Weather forecasting

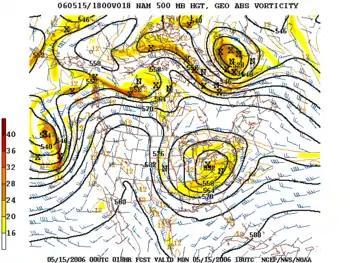
An example of 500 mbar geopotential height and absolute vorticity prediction from a numerical weather prediction model

The world's first televised weather forecasts, including the use of weather maps, were experimentally broadcast by the BBC in November 1936. This was brought into practice in 1949, after World War II. George Cowling gave the first weather forecast while being televised in front of the map in 1954. In America, experimental television forecasts were made by James C. Fidler in Cincinnati in either 1940 or 1947 on the DuMont Television Network. In the late 1970s and early 1980s, John Coleman, the first weatherman for the American Broadcasting Company (ABC)'s "Good Morning America", pioneered the use of on-screen weather satellite data and computer graphics for television forecasts. In 1982, Coleman partnered with Landmark Communications CEO Frank Batten to launch The Weather Channel (TWC), a 24-hour cable network devoted to national and local weather reports. Some weather channels have started broadcasting on live streaming platforms such as YouTube and Periscope to reach more viewers.